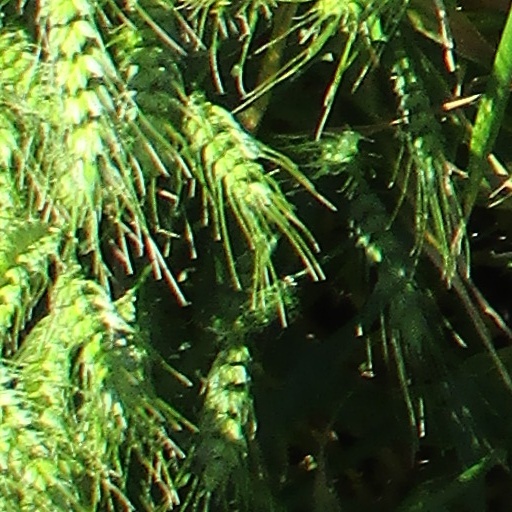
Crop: wheat